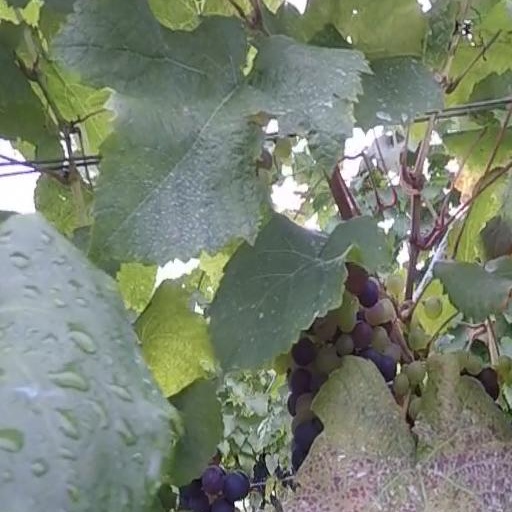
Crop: grape